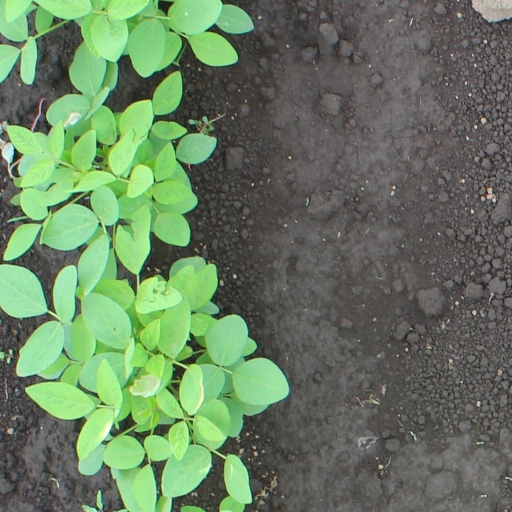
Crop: soybean